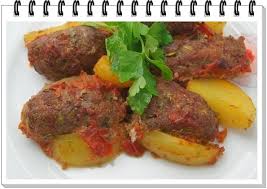
Yemek: izmir_kofte